Baháʼí Faith in Malawi

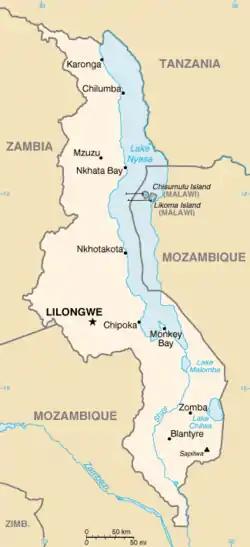
Map of Malawi

In 1960 twenty-six Africans and ten white Baháʼís representing five language groups attended a second regional seminar in Salisbury S. Rhodesia on the progress of the religion with attendees from S. Rhodesia, N. Rhodesia, Nyasaland, Mozambique, and South Africa. Classes included "Baha'i Character Development," "How to Give a Baha'i Talk," and "The Covenants of God". Two local conferences in Nyasaland also took place in 1960.